2013 3 Hours of Silverstone

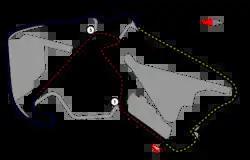
The Silverstone Circuit

The 2013 3 Hours of Silverstone was an auto racing event held at the Silverstone Circuit near Silverstone, England, on 12–13 April 2013. The event was the opening round of the 2013 European Le Mans Series season, in a weekend shared with the FIA World Endurance Championship and the FIA European Formula 3 Championship. Heavy rains during the race forced the event to be cut short, with only two and a quarter hours being run before Britons Simon Dolan and Oliver Turvey of Jota Sport were declared the winners. Soheil Ayari and Anthony Pons led the LMPC category, Christian Ried, Gianluca Roda, and Nick Tandy won the LMGTE class, and Andrew Smith, Ollie Millroy, and Alisdair McCaig were the GTC class victors.